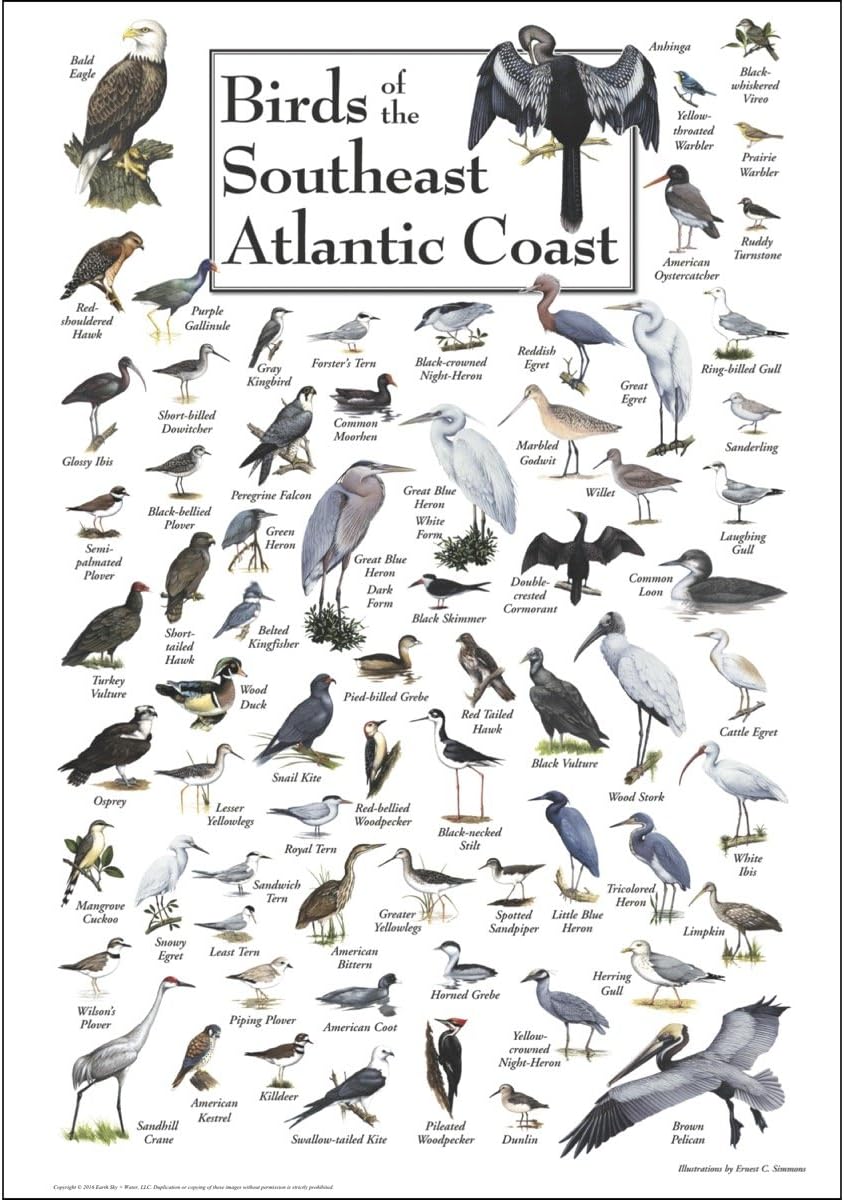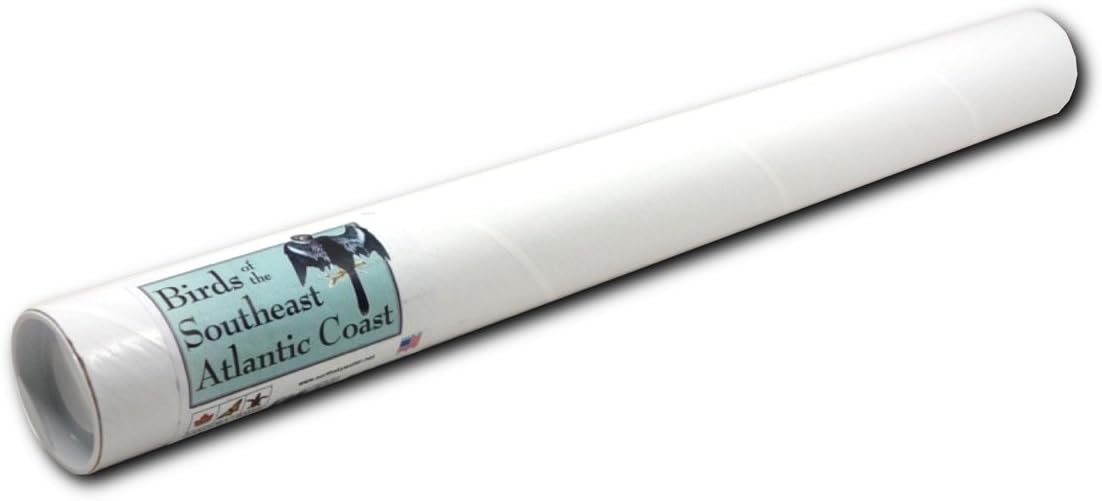
Earth Sky + Water Poster - Birds of The Southeast Atlantic Coast
Category: Amazon Home
19 ″ X 27 ″ overall size. Printed on 80# coated stock using fade-resistant inks and conforming to the highest production standards, it is truly a museum-quality piece. This stunning poster includes 74 bird species both common and exotic. Illustrations by Ernest C. Simmons, well known, Sarasota-based fine artist and nature illustrator. See www.ernestsimmons.com Species selection by Bev Postmus, a local expert at J.N. “Ding” Darling National Wildlife Refuge in Southwest Florida, and Paige Mulholland of the Hilton head Audubon Society Unframed posters are shipped in a heavy-walled 2 ″ mailing tube with plastic end caps. Framed posters are carefully dry mounted, double-matted using acid-free mats & framed using fully a 1¼” frame. The finished size is a generous 26” X 34.” Framed posters are custom made in the USA, expertly packed, and shipped within 5 to 10 business days. Tracking information is provided when your framed poster ships and are guaranteed to arrive in mint condition. UPC code: 740670900384 Our item code: BSPT-138
Features: Made in USA | 19" X 27" overall size | Shipped in a heavy-walled 2" mailing tube with plastic endcaps | Printed on 80# coated stock using fade resistant inks and the highest production values | Museum quality and suitable for framing